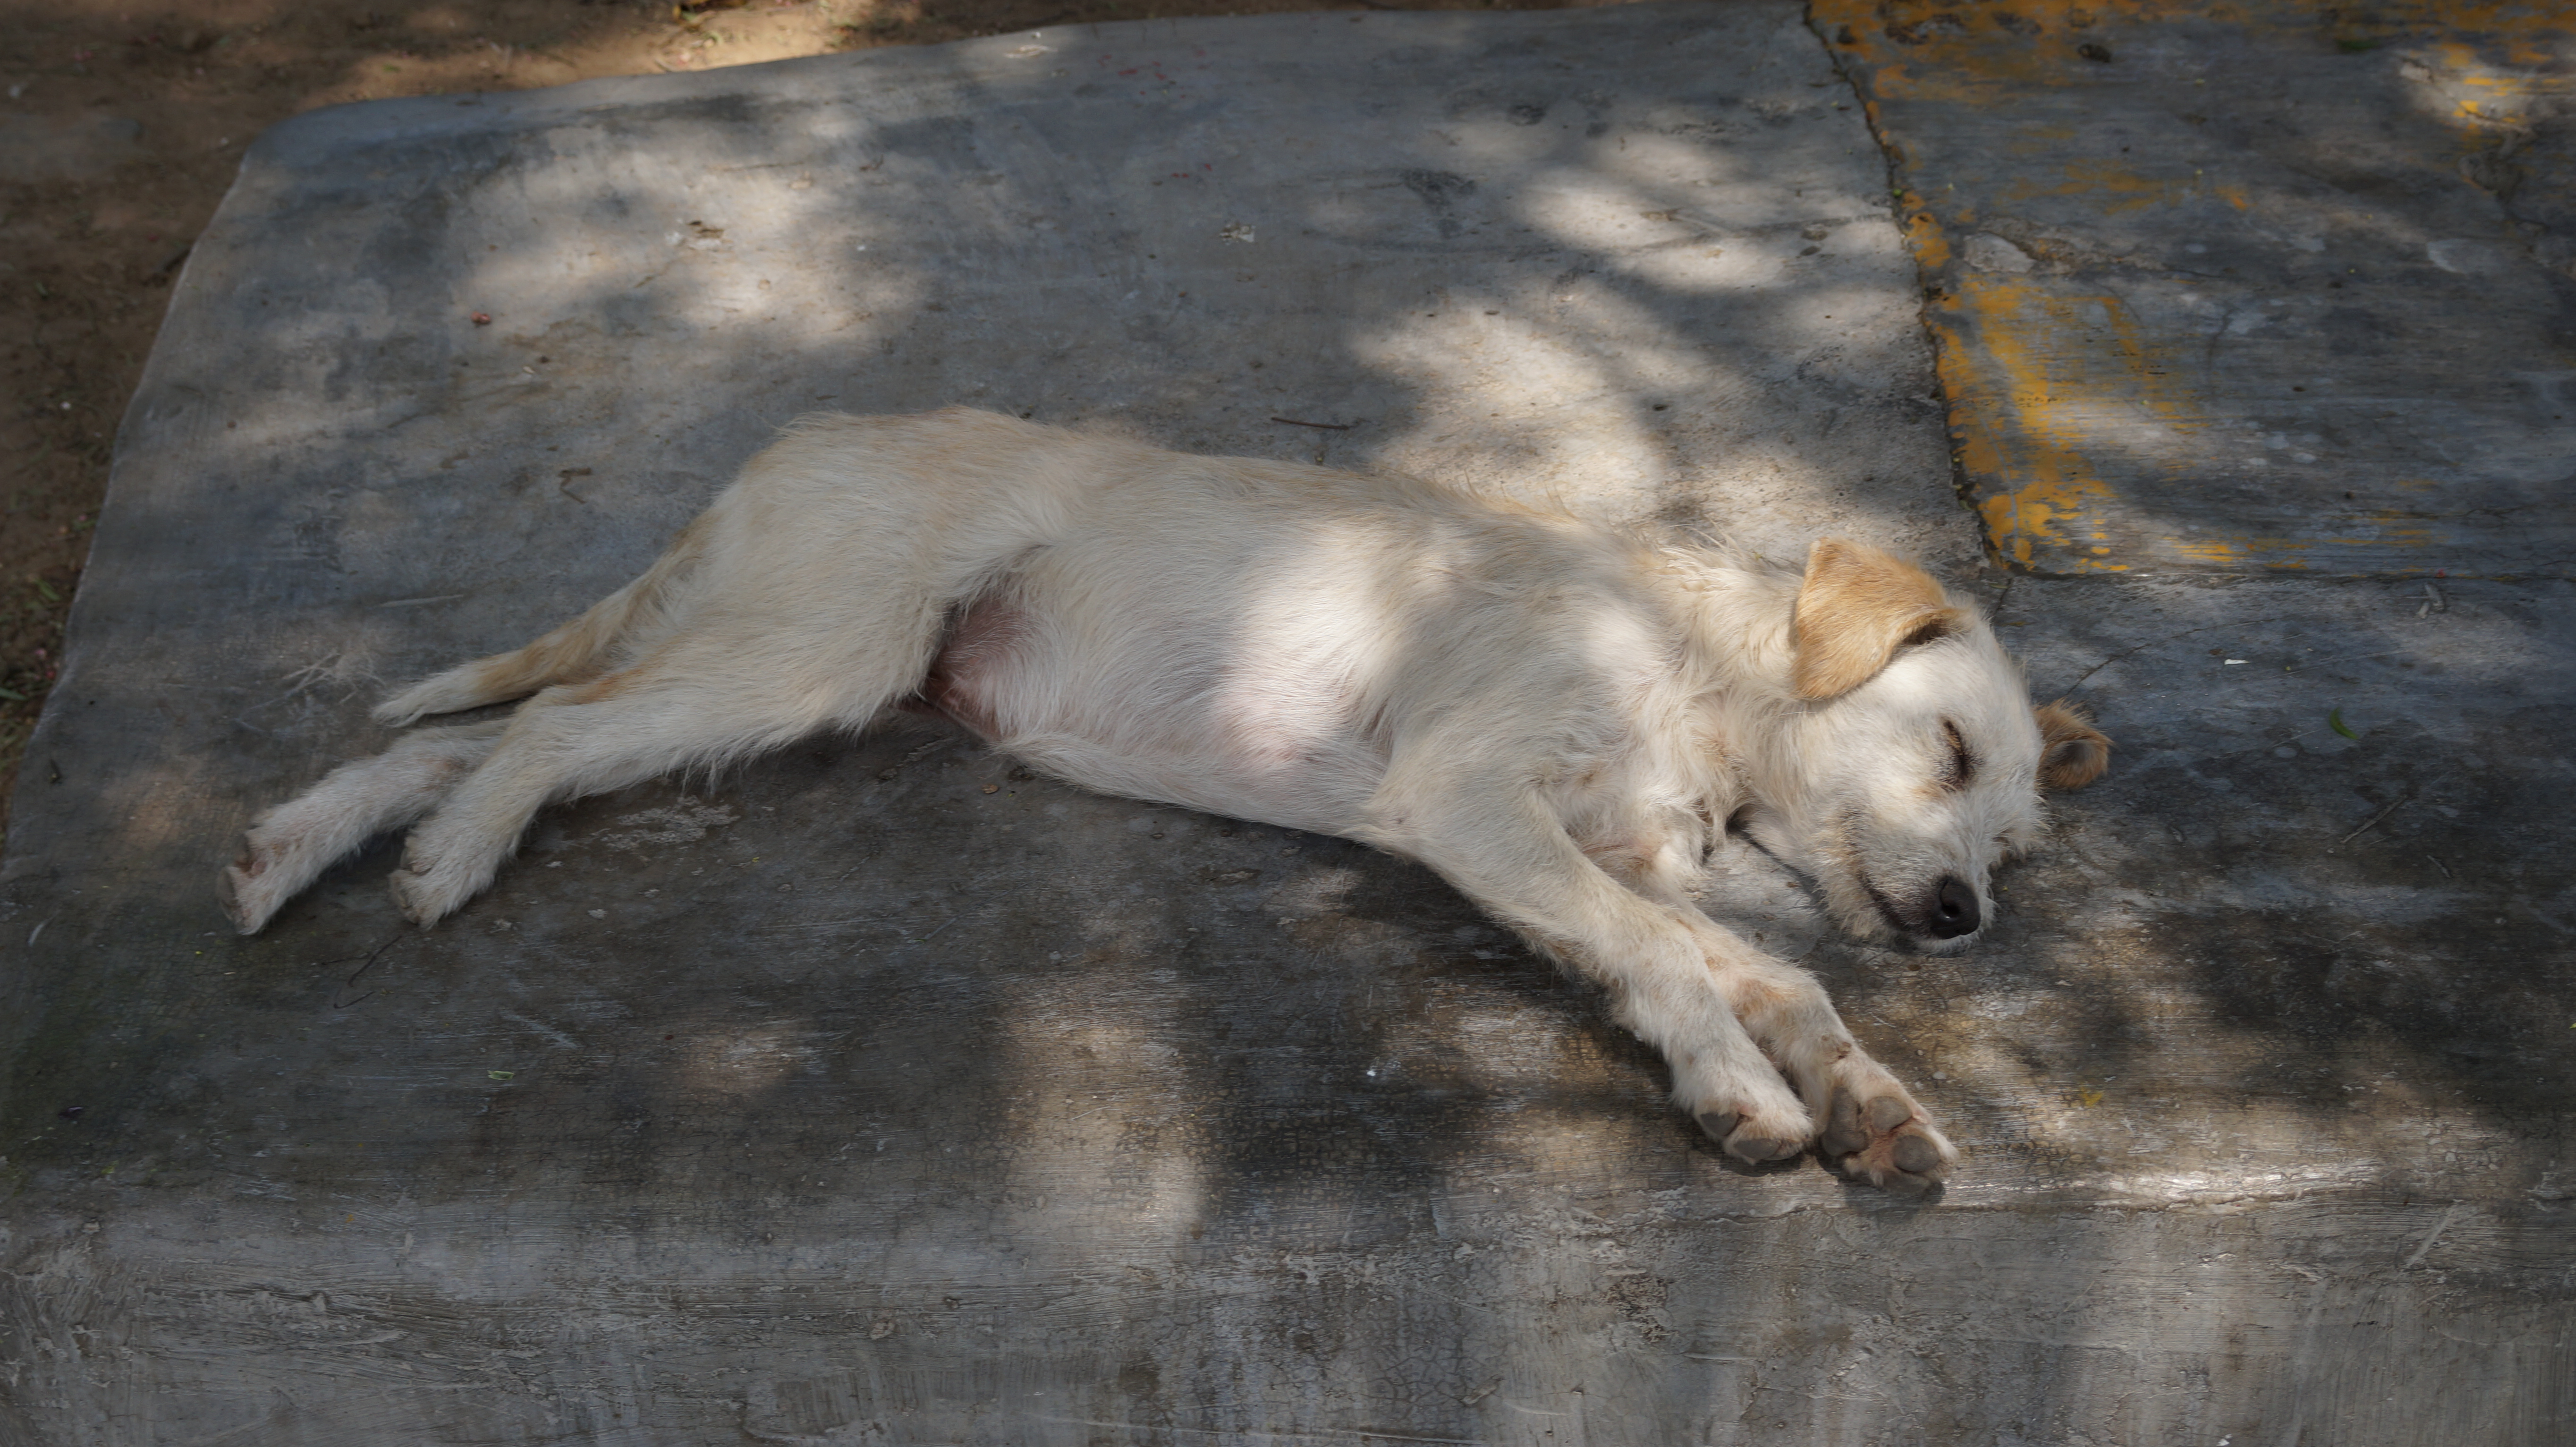
dog, mammal, vertebrate, canidae, dog breed, carnivore, street dog, retriever, sporting group, fawn, tail, labrador retriever